John Roberts (journalist)

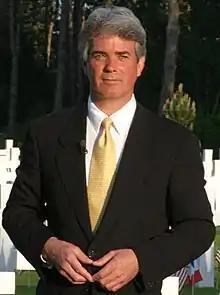
Roberts in 2004

Roberts was born John Robertson but shortened his professional name so as not to be confused with his uncle John Robertson, who was then a Canadian sports reporter and columnist.